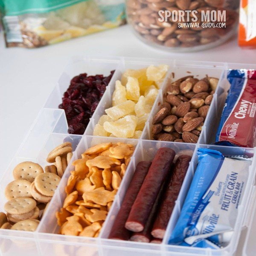
find some great containers for food on the go !